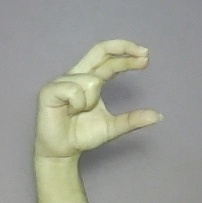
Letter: thal